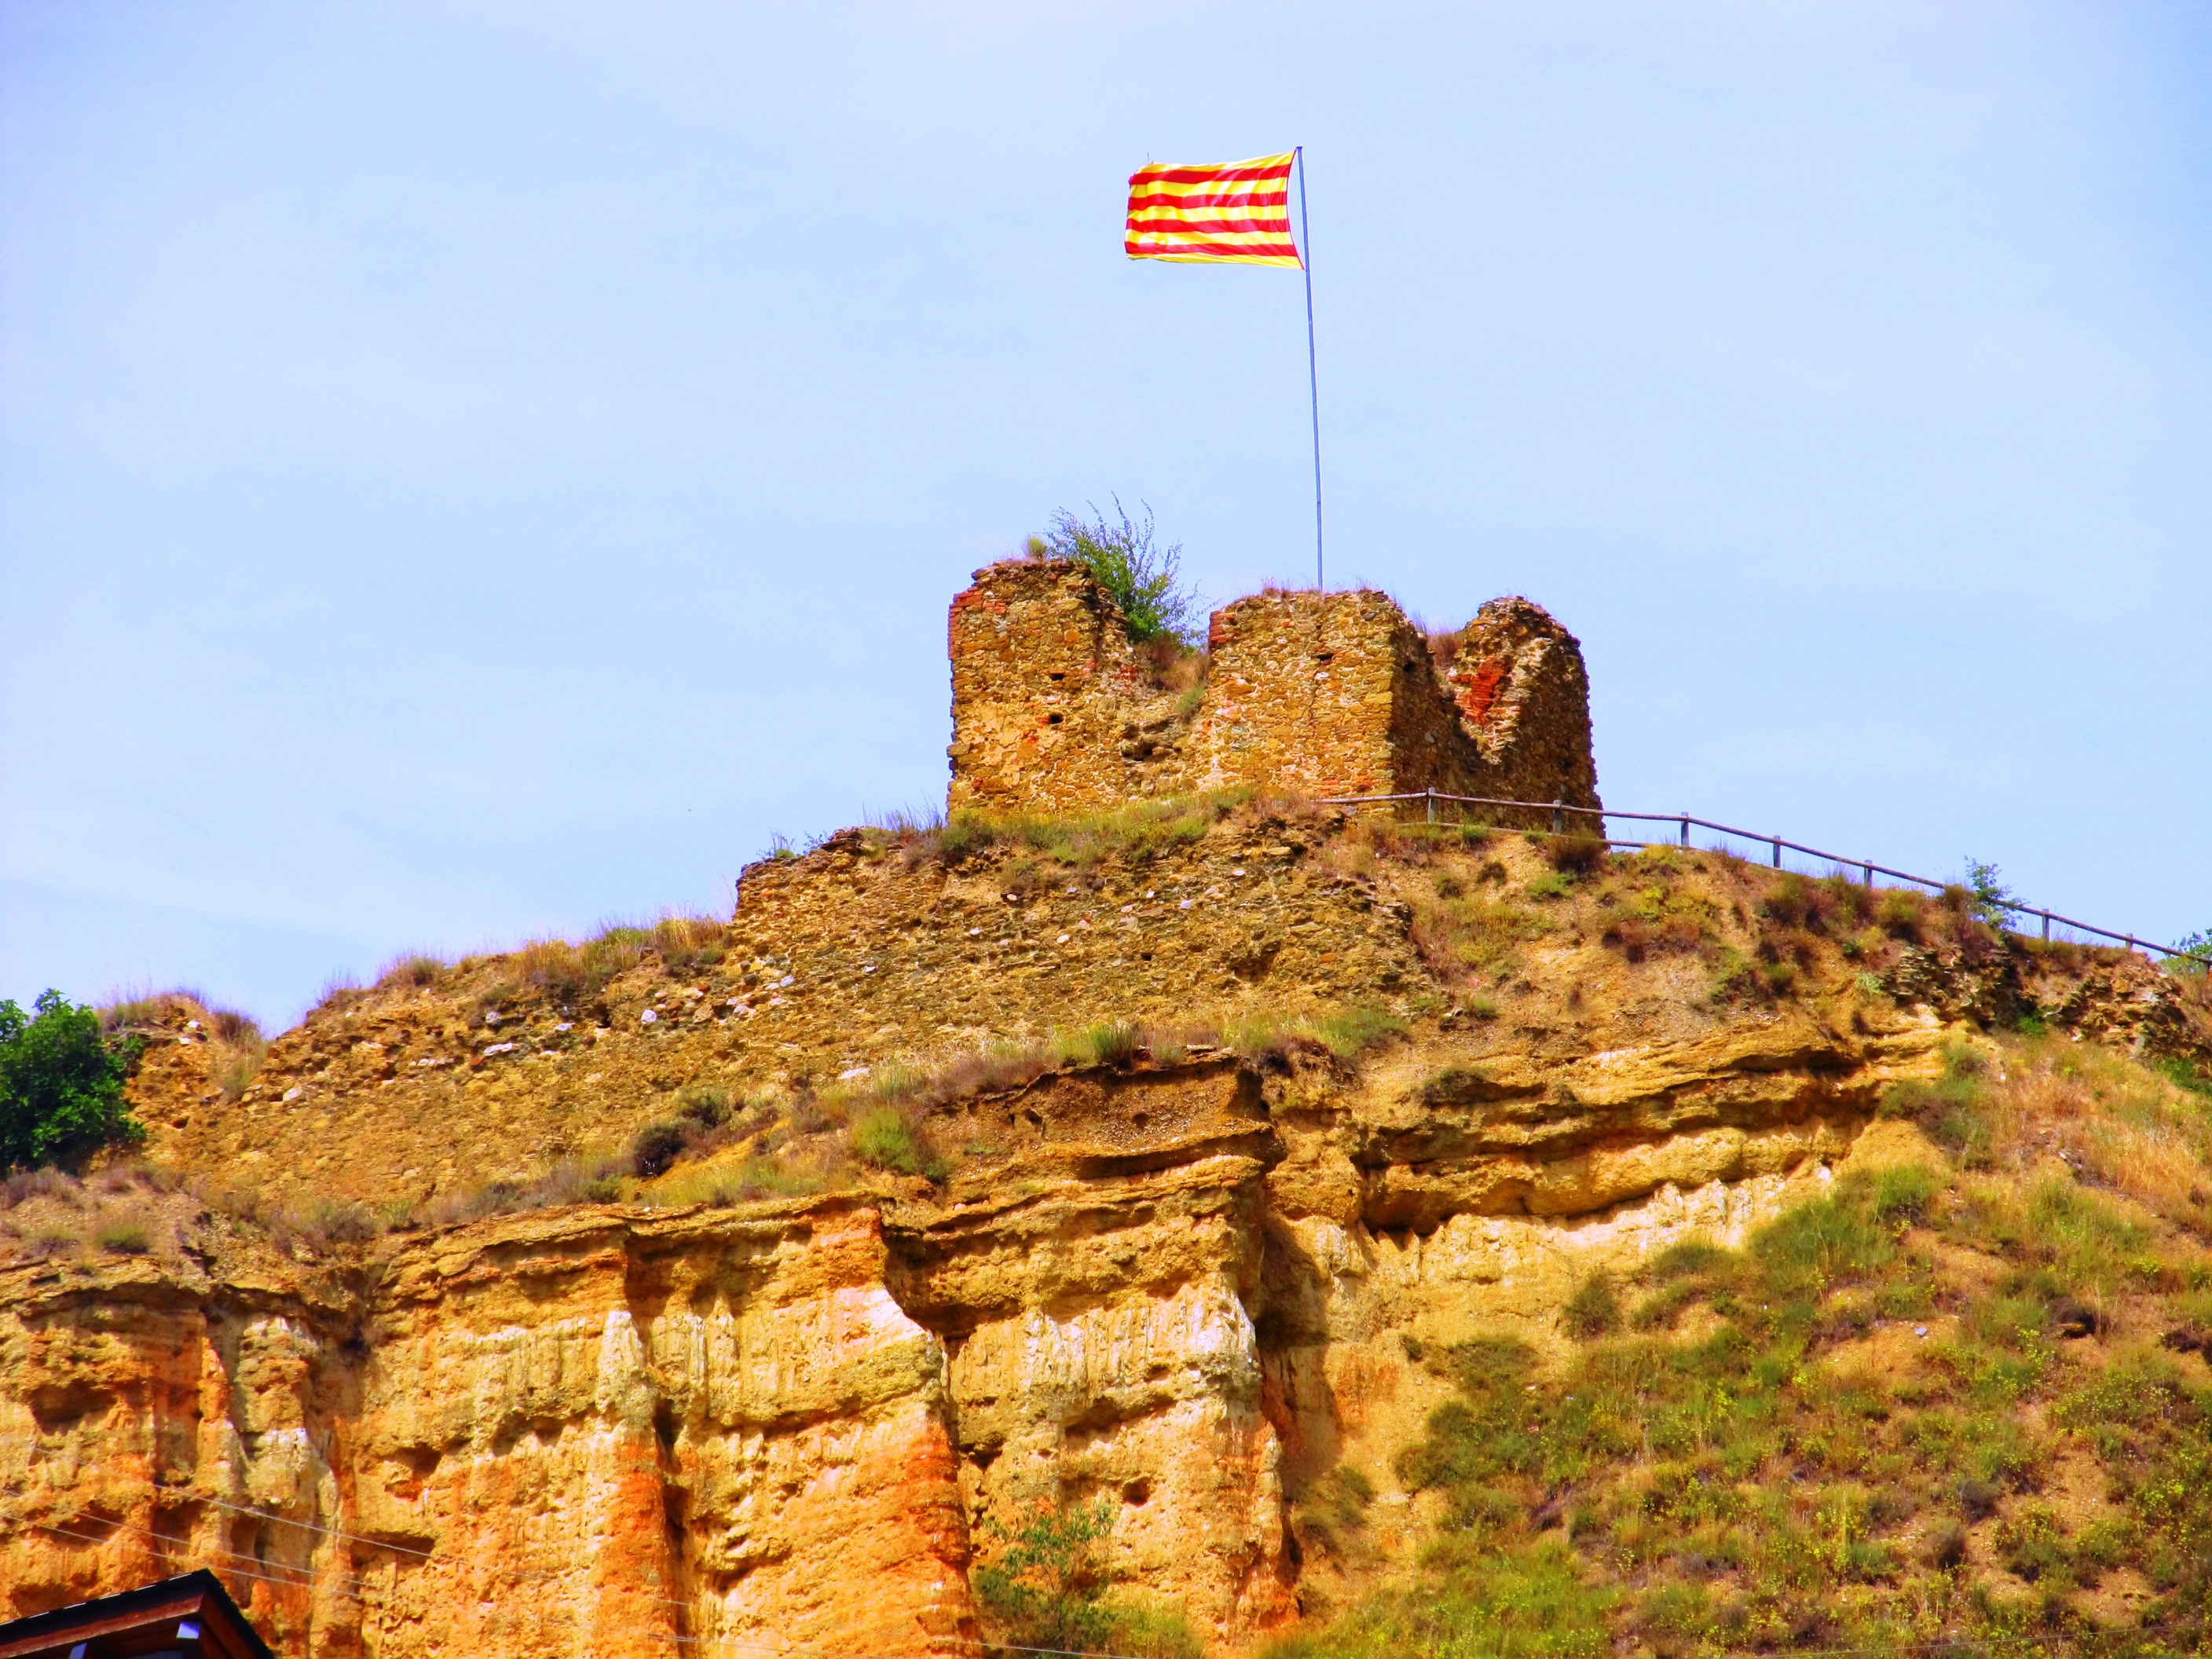
mountain, peak, formation, cliff, flag, castle, landmark, fortification, tourism, terrain, holidays, ruins, plateau, catalunya, ecosystem, unesco world heritage site, historic site, senyera, ancient history, torresolsona, flagsummer